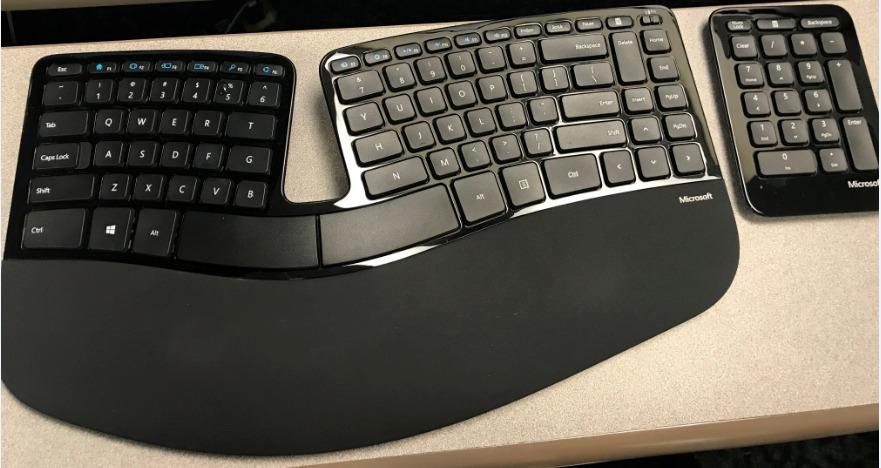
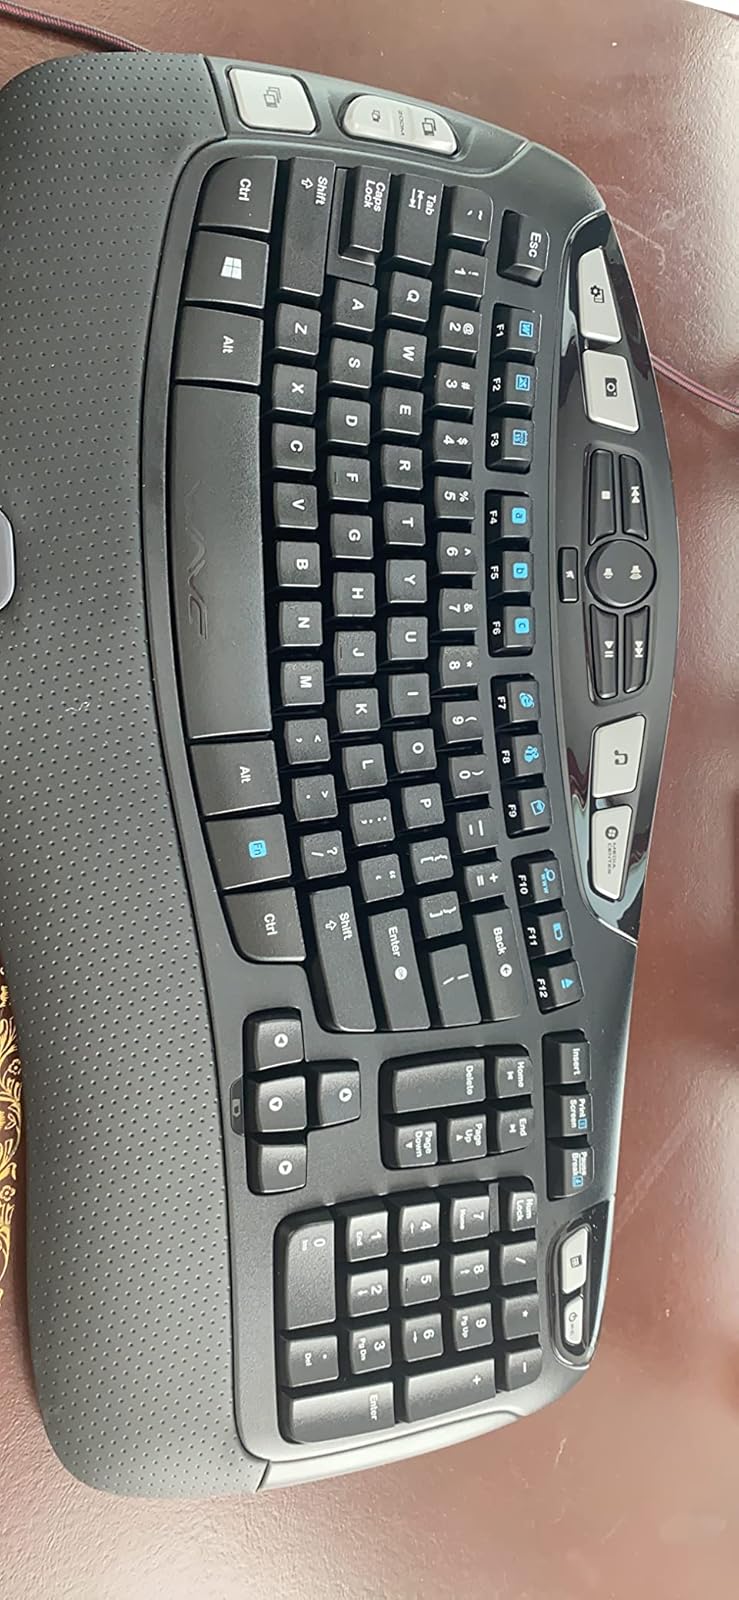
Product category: keyboard
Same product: no